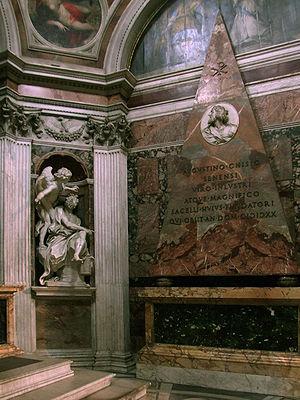
La Chapelle Chigi est l'une des six chapelles de l'Église Sainte-Marie-du-Peuple, sur la Piazza del Popolo à Rome.
Anges et Démons est un roman policier de Dan Brown paru en 2000. Il compose le premier volet de la pentalogie ayant pour héros le professeur Robert Langdon. Anges et Démons a pour thème la menace des Illuminati, une secte ancestrale luttant contre l'obscurantisme, contre les représentants de l'Église catholique au Vatican.
Agostino Andrea Chigi, dit il Magnifico, est un banquier siennois qui fut un des plus importants mécènes de la Renaissance.